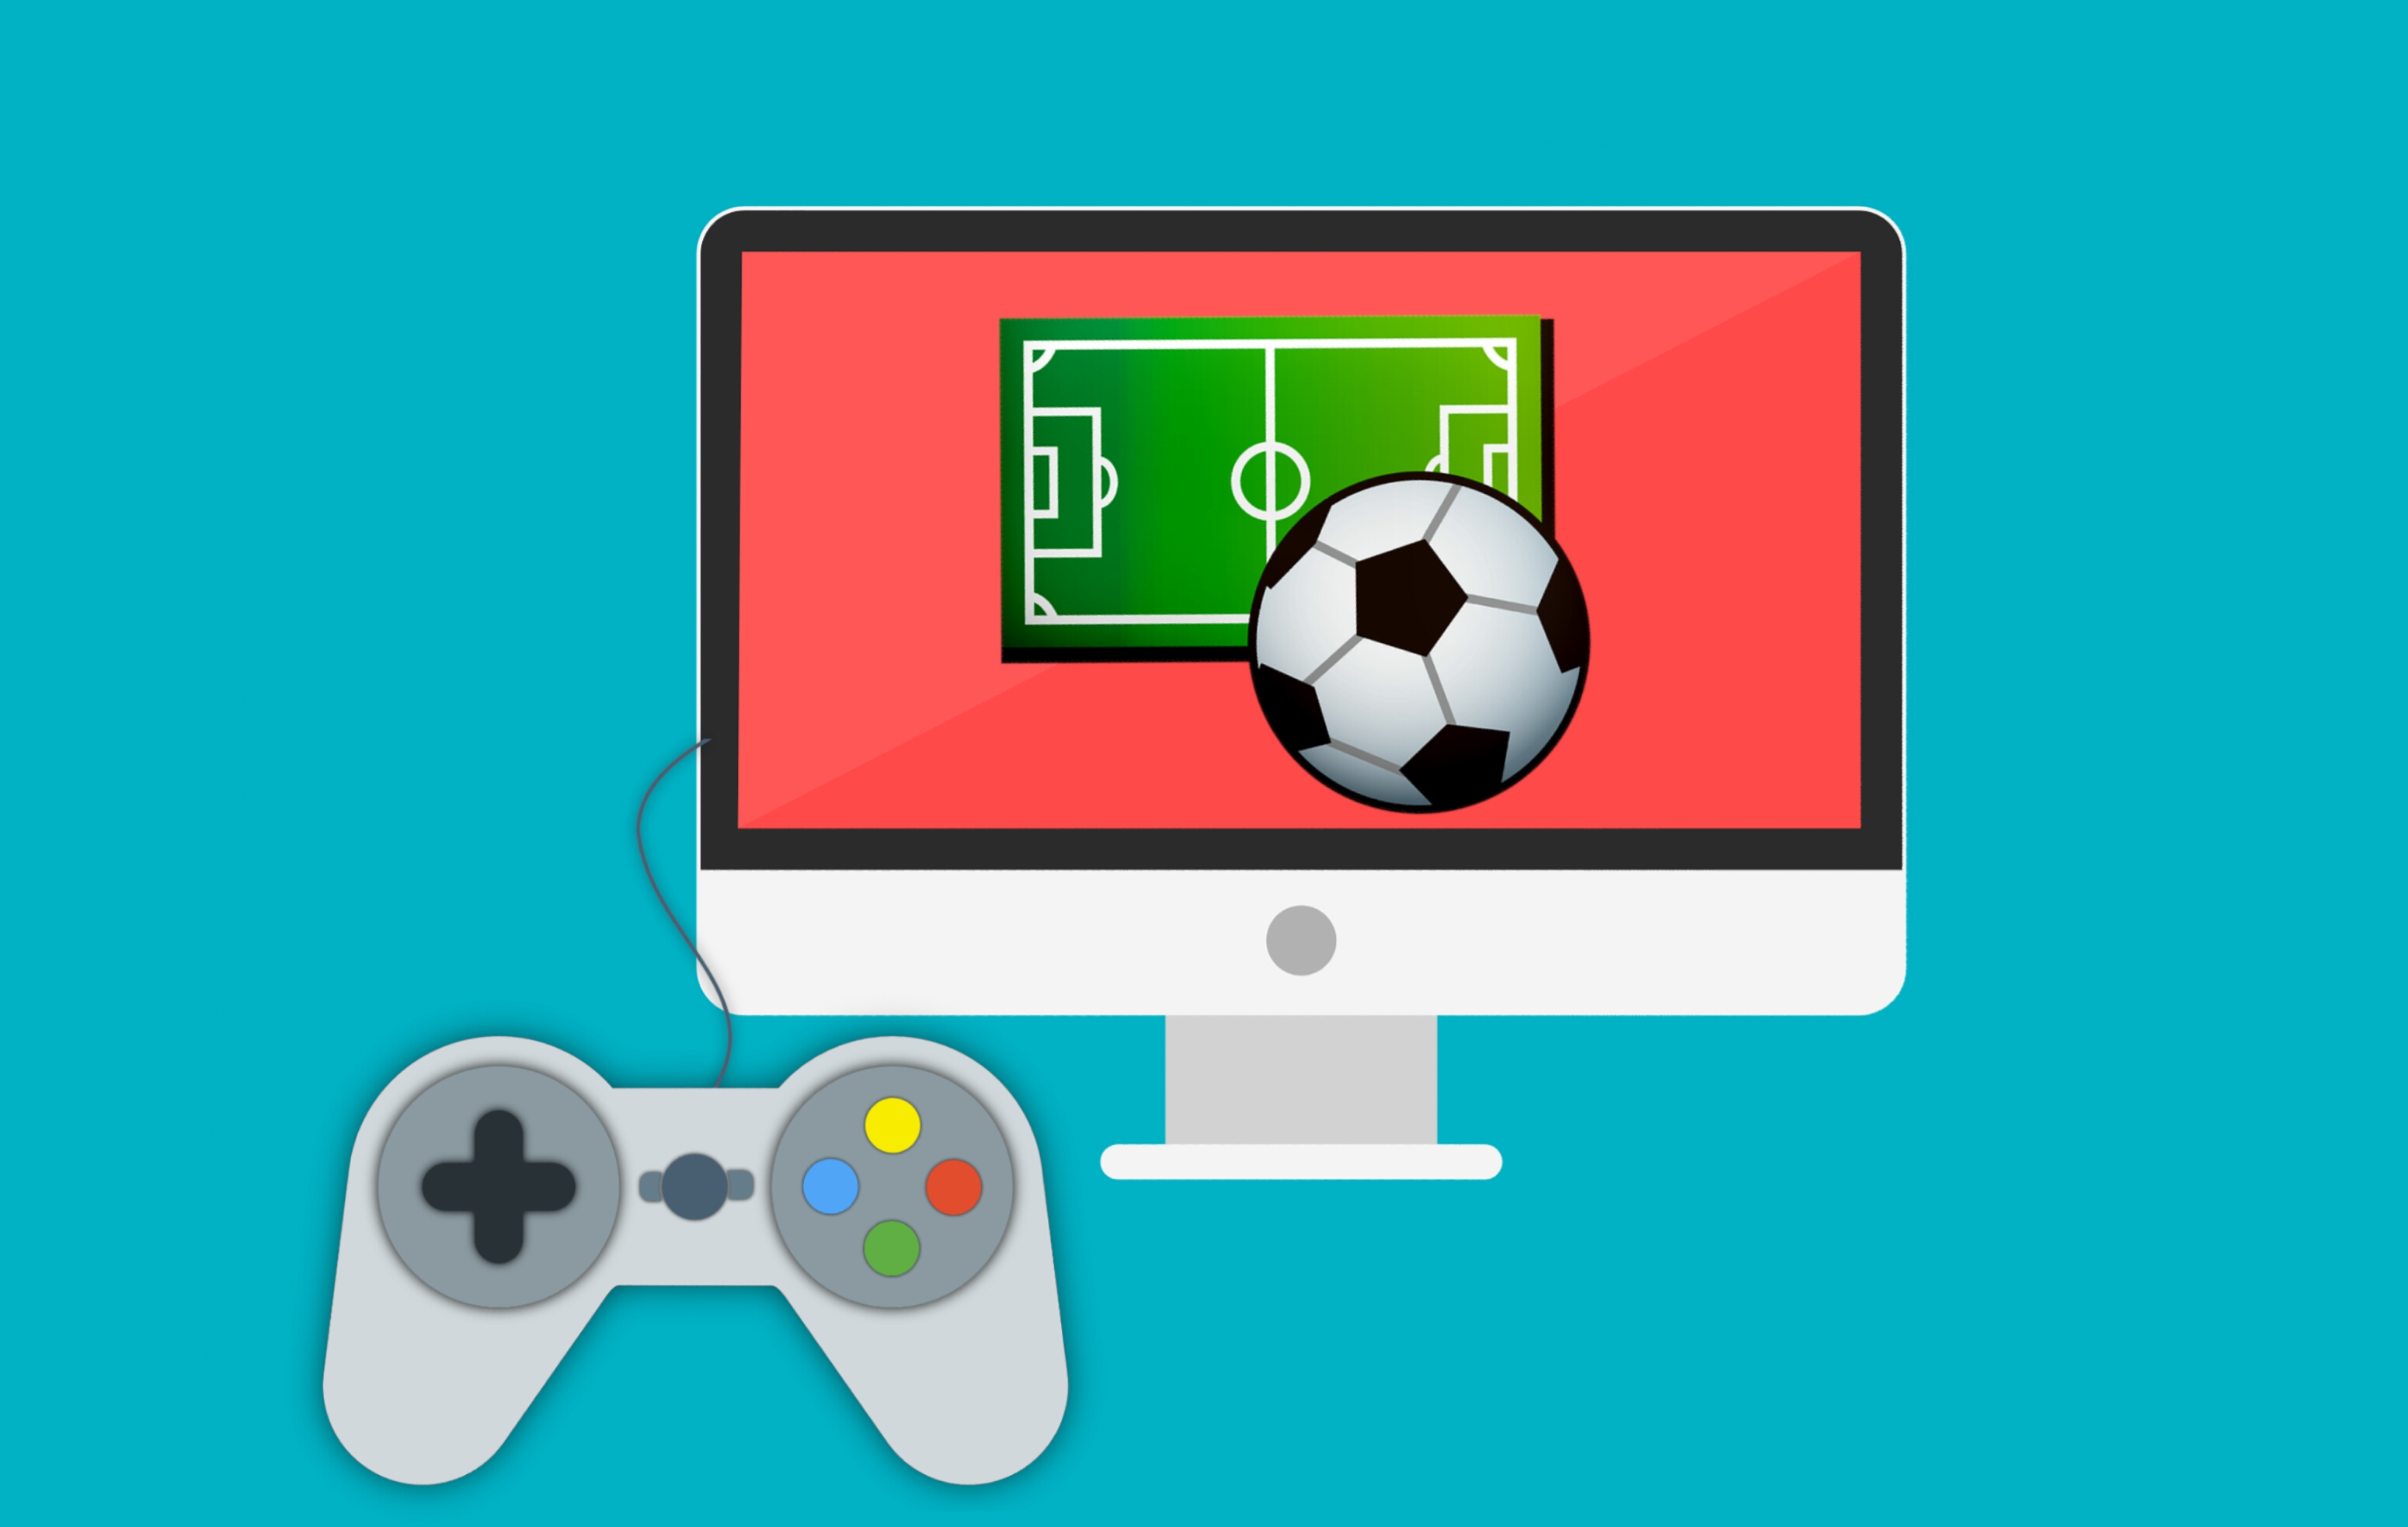
joystick, game, gamepad, football, tv, field, screen, console, electronic, equipment, control, accessory, entertainment, button, object, fun, digital, led, joypad, keypad, joy, gamer, gaming, stick, tech, play, Gameplay, soccer ball, technology, games, electronic device